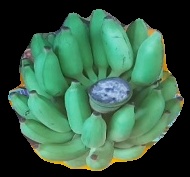
Variety: elakki-bale
Grade: grade2